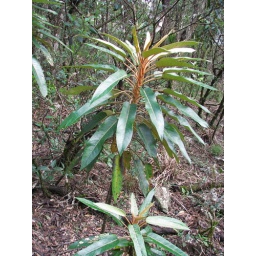
A short lived, monopodial, monocarpic plant that grows in elfin sclerophyll forest around the summit of Mt. Emerald.